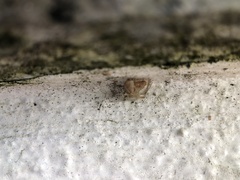
Species: Parasteatoda_tepidariorum